Société des Artistes Indépendants

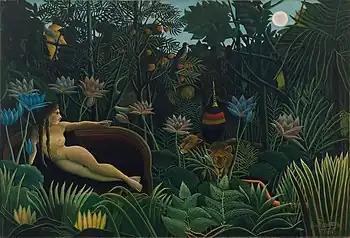
Henri Rousseau (Le Douanier), 1910, "The Dream", MoMA. Exhibited at the 1910 Indépendants a few months before his death

The Fauvism of Matisse and Derain was virtually over by the spring of the 1907 Indépendants. And by the Salon d'Automne of 1907 it had ended for many others as well. The shift from bright pure colors loosely applied to the canvas gave way to a more calculated geometric approach. The priority of simplified form began to overtake the representational aspect of the works. The simplification of representational form gave way to a new complexity; the subject matter of the paintings progressively became dominated by a network of interconnected geometric planes, the distinction between foreground and background no longer sharply delineated, and the depth of field limited.